Kevin Love

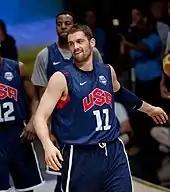
Love with the U.S. national team in 2012

Love was a member of the United States national team that won the gold medal at the 2010 FIBA World Championship. Love made the 2012 Olympic team on July 7, 2012. The team finished undefeated, winning the gold medal over runners-up Spain.